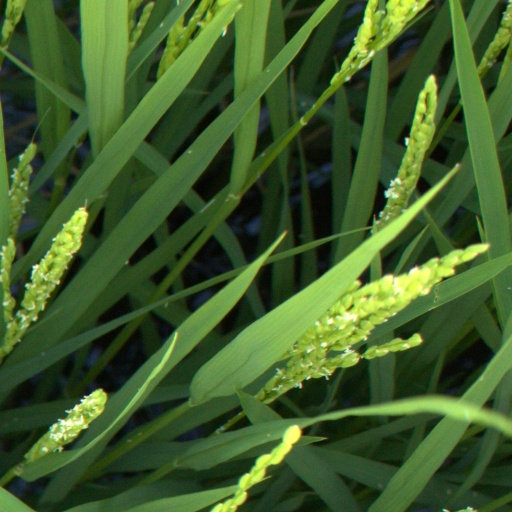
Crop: rice